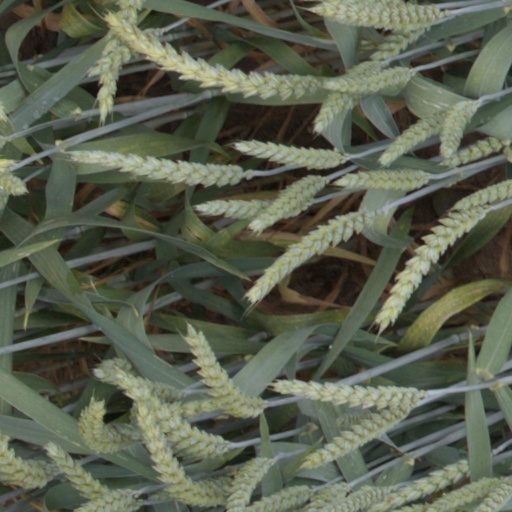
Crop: wheat